List of reconstructed actualities by Georges Méliès

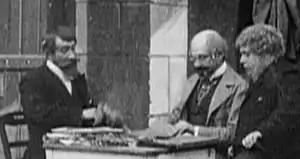
Georges Méliès (left) as Fernand Labori in the reconstructed actuality "Dreyfus Meets His Wife at Rennes" (1899)

Between 1897 and 1902, the French filmmaker Georges Méliès (1861–1938) made numerous "actualités reconstituées" ("reconstructed actualities" or "reconstructed newsreels"). Unlike conventional actuality films, which presented real-life events or simple naturalistic scenes filmed in a documentary style, these reconstructed actualities were dramatically staged reenactments of current events, employing miniature models and theatrical techniques. Méliès particularly focused on capturing the spectacular nature of the events he recreated. While little is known of the exact release dates for many of Méliès's films, it appears that the reconstructed actualities were offered for sale soon after the events they portrayed, when the news was still fresh in viewers' minds.